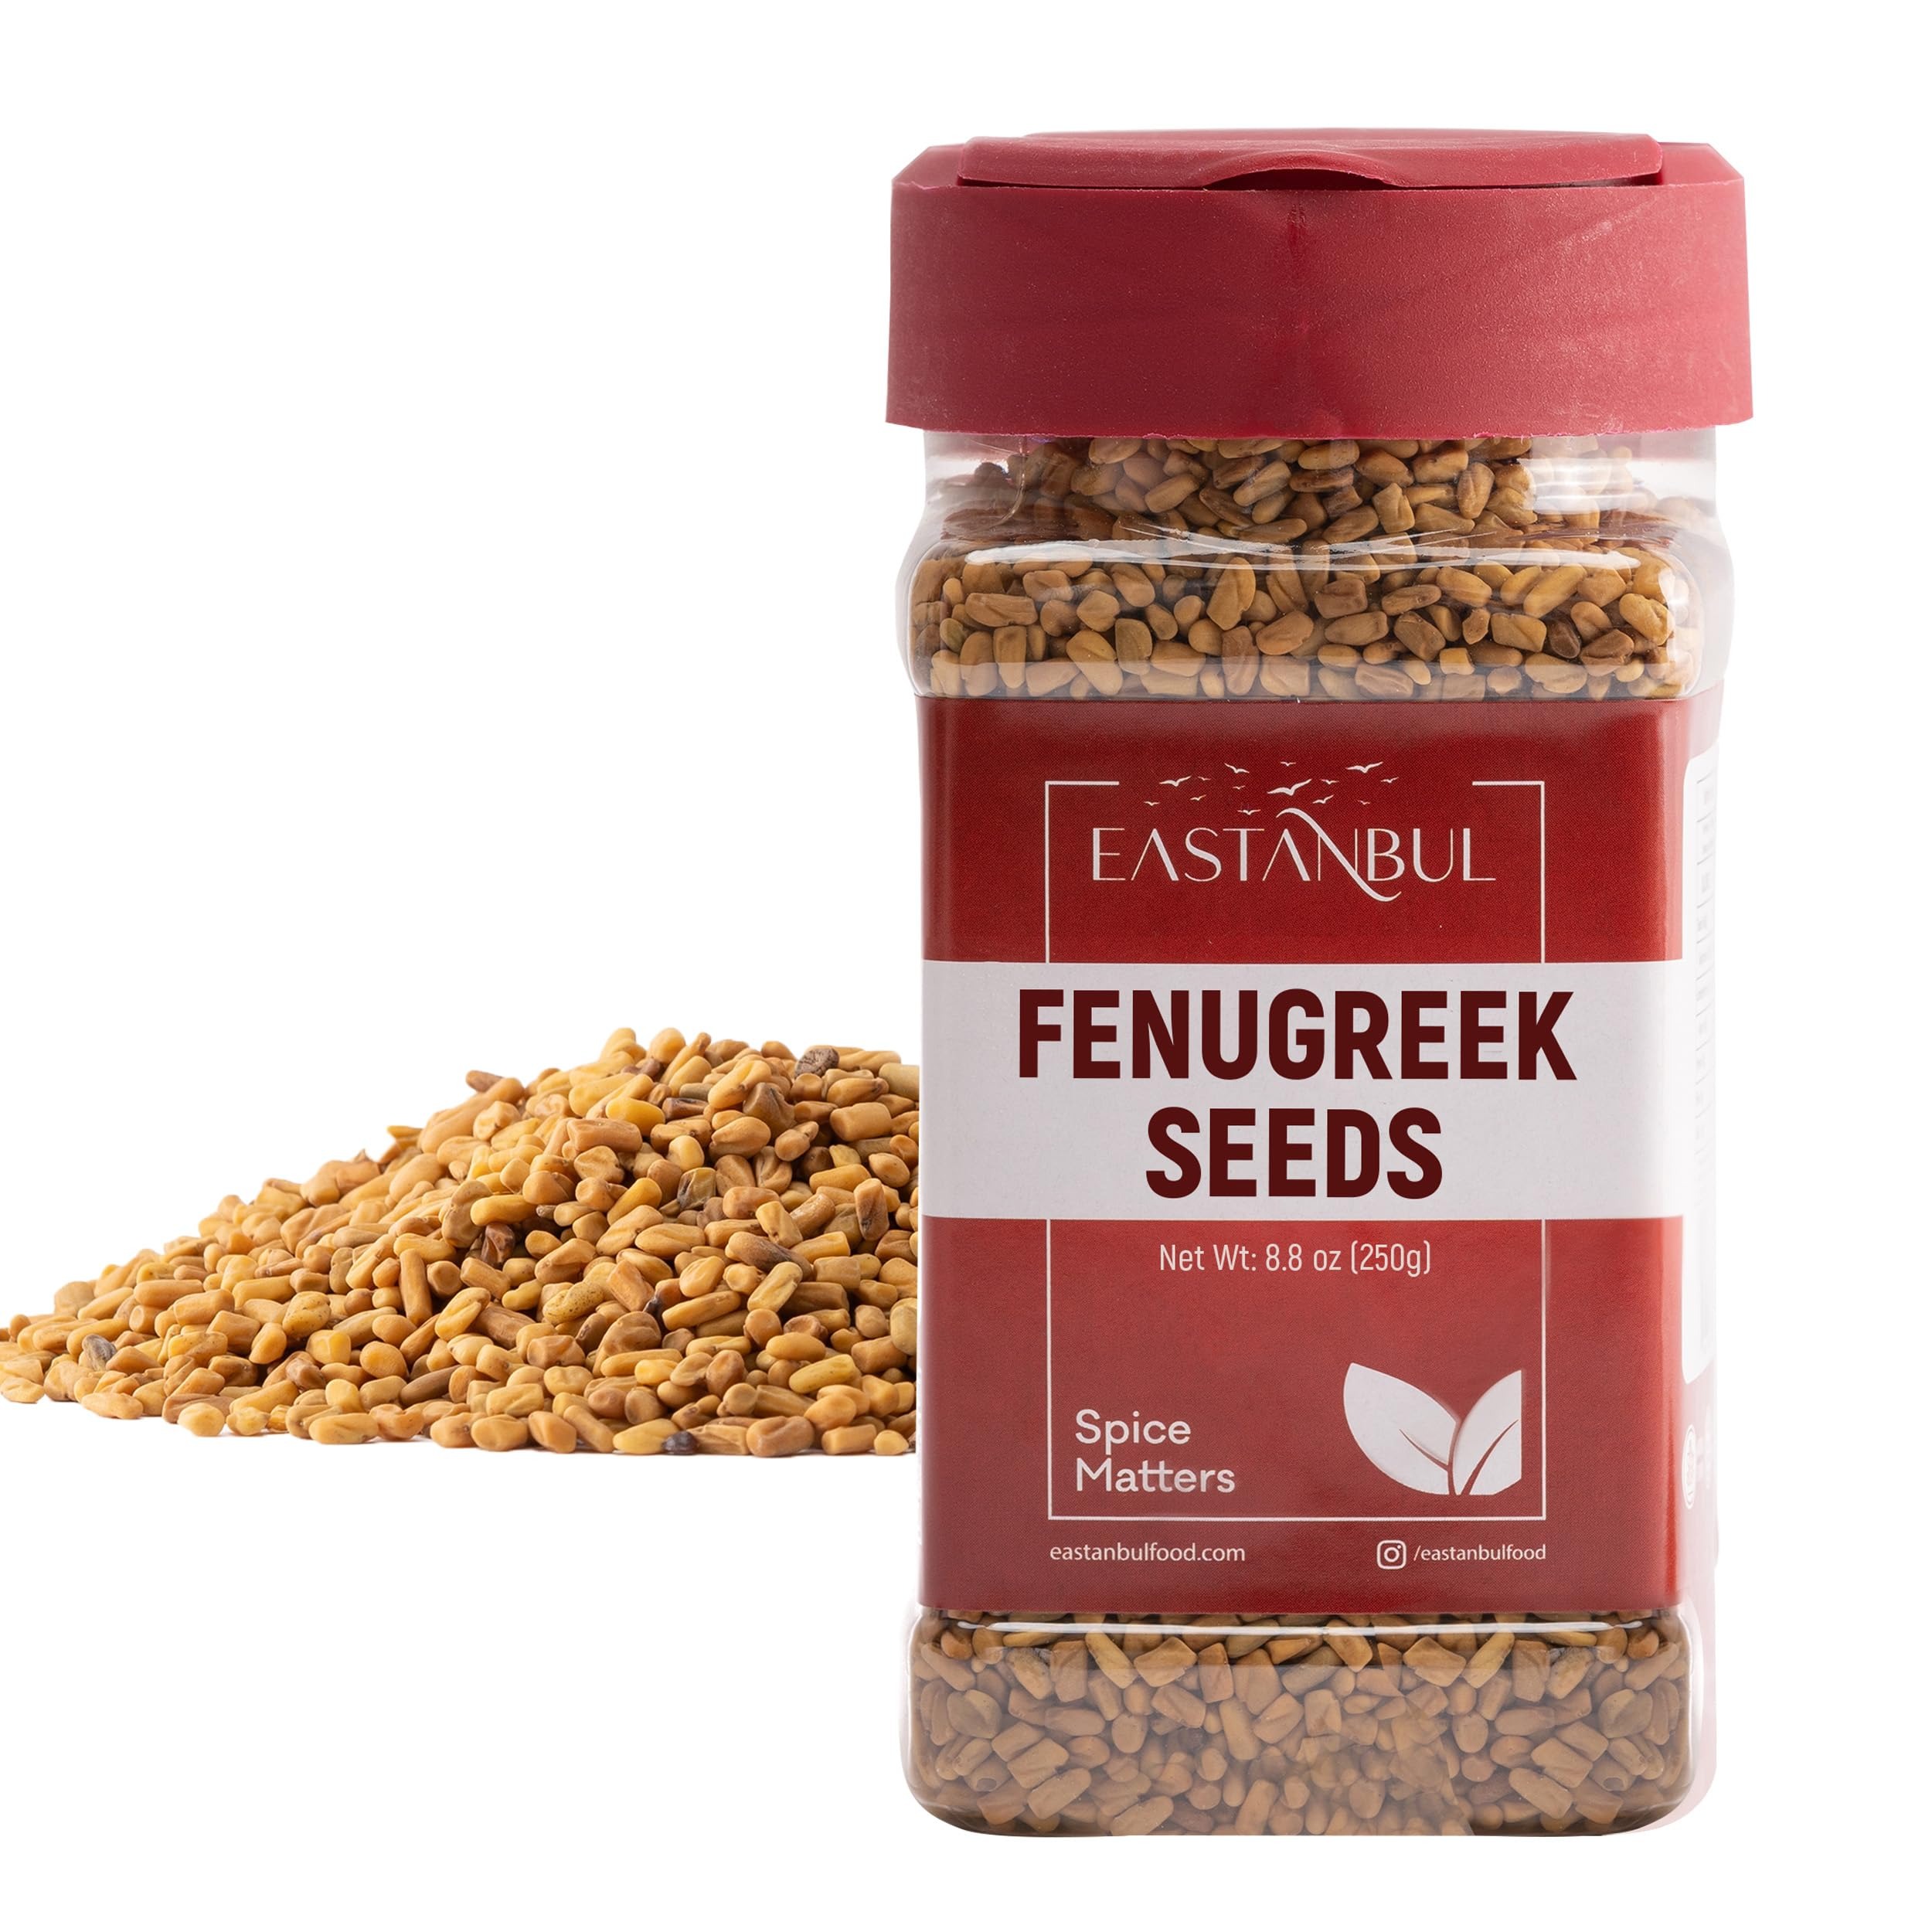
Item Name: Eastanbul Fenugreek Seeds, 8.8oz, Methi Seeds AKA Fenogreco en Semillas,%100 Natural Fenugreek Seed for Hair Growth, Fungeek Spice For Tea, Seasoning & Sprouting, Vegan, Non GMO
Bullet Point 1: FRAGNANT FENUGREEK: Spices are divine gifts, and Eastanbul is thrilled to meet its customers with another meticulously selected spice harvested from bountiful lands of the Ancient Spice Route: Fenugreek Spice, with a unique taste profile blending a well-balanced fusion of sweet maple nuances and bitter undertones, that enriches dishes with its multifaceted flavor
Bullet Point 2: CULINARY USE OF FENUGREEK SEEDS: Fenugreek AKA Methi Seeds and Fenogreco en Semillas, is used in healthy and flavorful world cuisines such as Indian, Turkish, and Chinese Cuisines. Some Spice Mixes and Savory Recipes (e.g., Curry mixes, Cemen Spreads ), and several sweet recipes (e.g., Helba, Methi Peak,) utilize it. Perfect for Fenugreek Tea goodness. Enjoy the robust bouquet of Fenugreek seasoning for your gourmet recipes
Bullet Point 3: 100% NATURAL & CLEAN: You don't need a journey to Istanbul to reach authentic Exotic Spices, Eastanbul will be bringing them to your doorstep. Our best quality is vegan, not contaminated or adulterated. Add to your culinary repertoire and, of course, to your spice cabinet with ease of mind. Non-irradiated, Gluten Free & Non-GMO. Perfect for Urban Homesteading! You can sprout them. You can grind or process them to obtain ground Fenugreek, Fenugreek Powder, or fenugreek oil for hair growth
Bullet Point 4: SPICE PAIRINGS : Fenugreek seeds synergize with curry leaves, turmeric, ginger powder, and sesame oil, creating a complex, aromatic foundation for Indian and Middle Eastern spice blends. Their unique bitterness enhances savory depth and warmth
Bullet Point 5: SPICE MATTERS! Our brand embraces responsible manufacturing, material transparency, and workplace diversity and is committed to the utmost customer satisfaction standards. Eastanbul %100 stands behind its authentic spices
Product Description: <ul><li><strong>Also Known As:</strong> Methi Seeds, Fenogreco</li><li><strong>Origin:</strong> Derived from the Trigonella foenum-graecum plant, native to the Mediterranean region, South Europe, and Western Asia.</li><li><strong>Ingredients:</strong> Available as whole fenugreek seeds, You can grind into ground fenugreek, or fenugreek powder.</li><li><strong>Taste and Aroma:</strong> Offers a sweet, nutty flavor with a hint of maple and a slightly bitter undertone.</li><li><strong>Uses:</strong> Fenugreek seed is used in spice blends, curries, and as a seasoning in various cuisines. </li><li><strong>Substitutes:</strong> Maple syrup or mustard seeds can be used as substitutes in recipes, though they will not replicate the unique taste completely.</li><li><strong>Fun Fact:</strong> Fenugreek is recorded in history as one of the oldest cultivated plants, with its use dating back to ancient Egyptian tombs.</li></ul>
Value: 8.8
Unit: Ounce

Price: 8.19